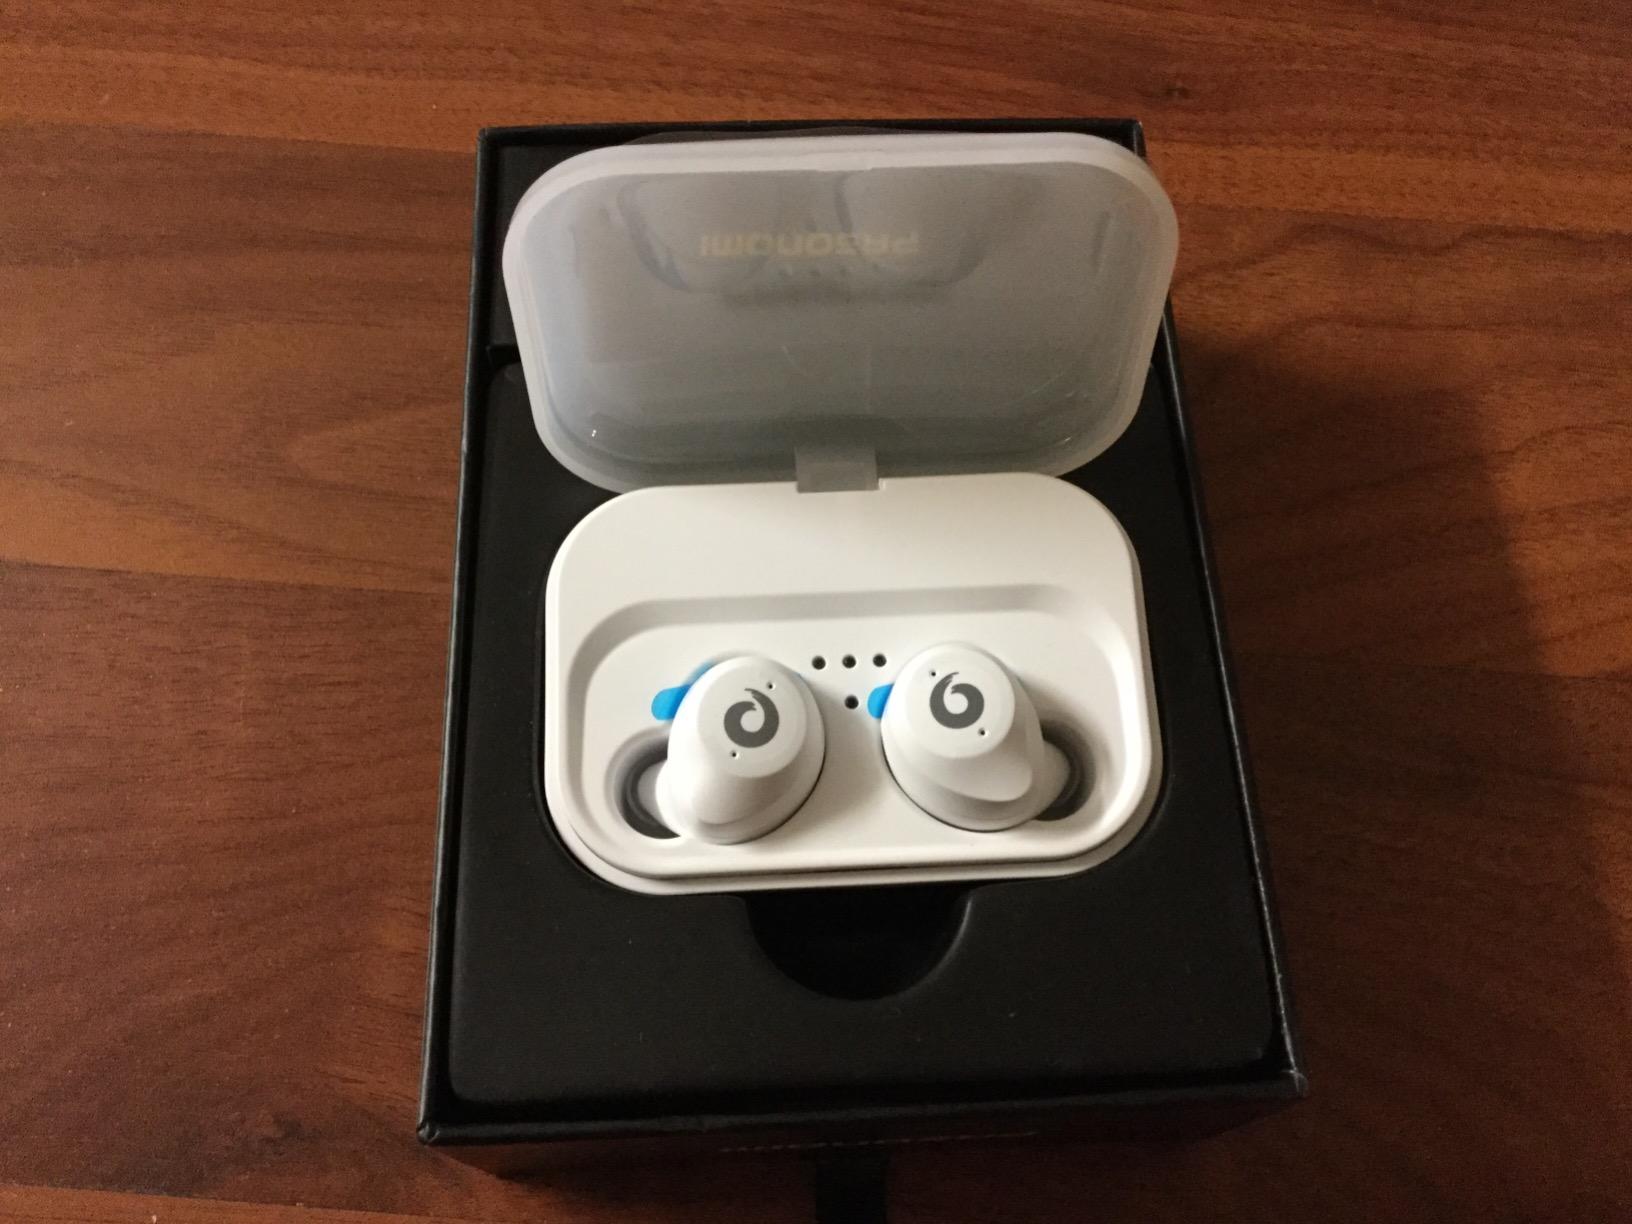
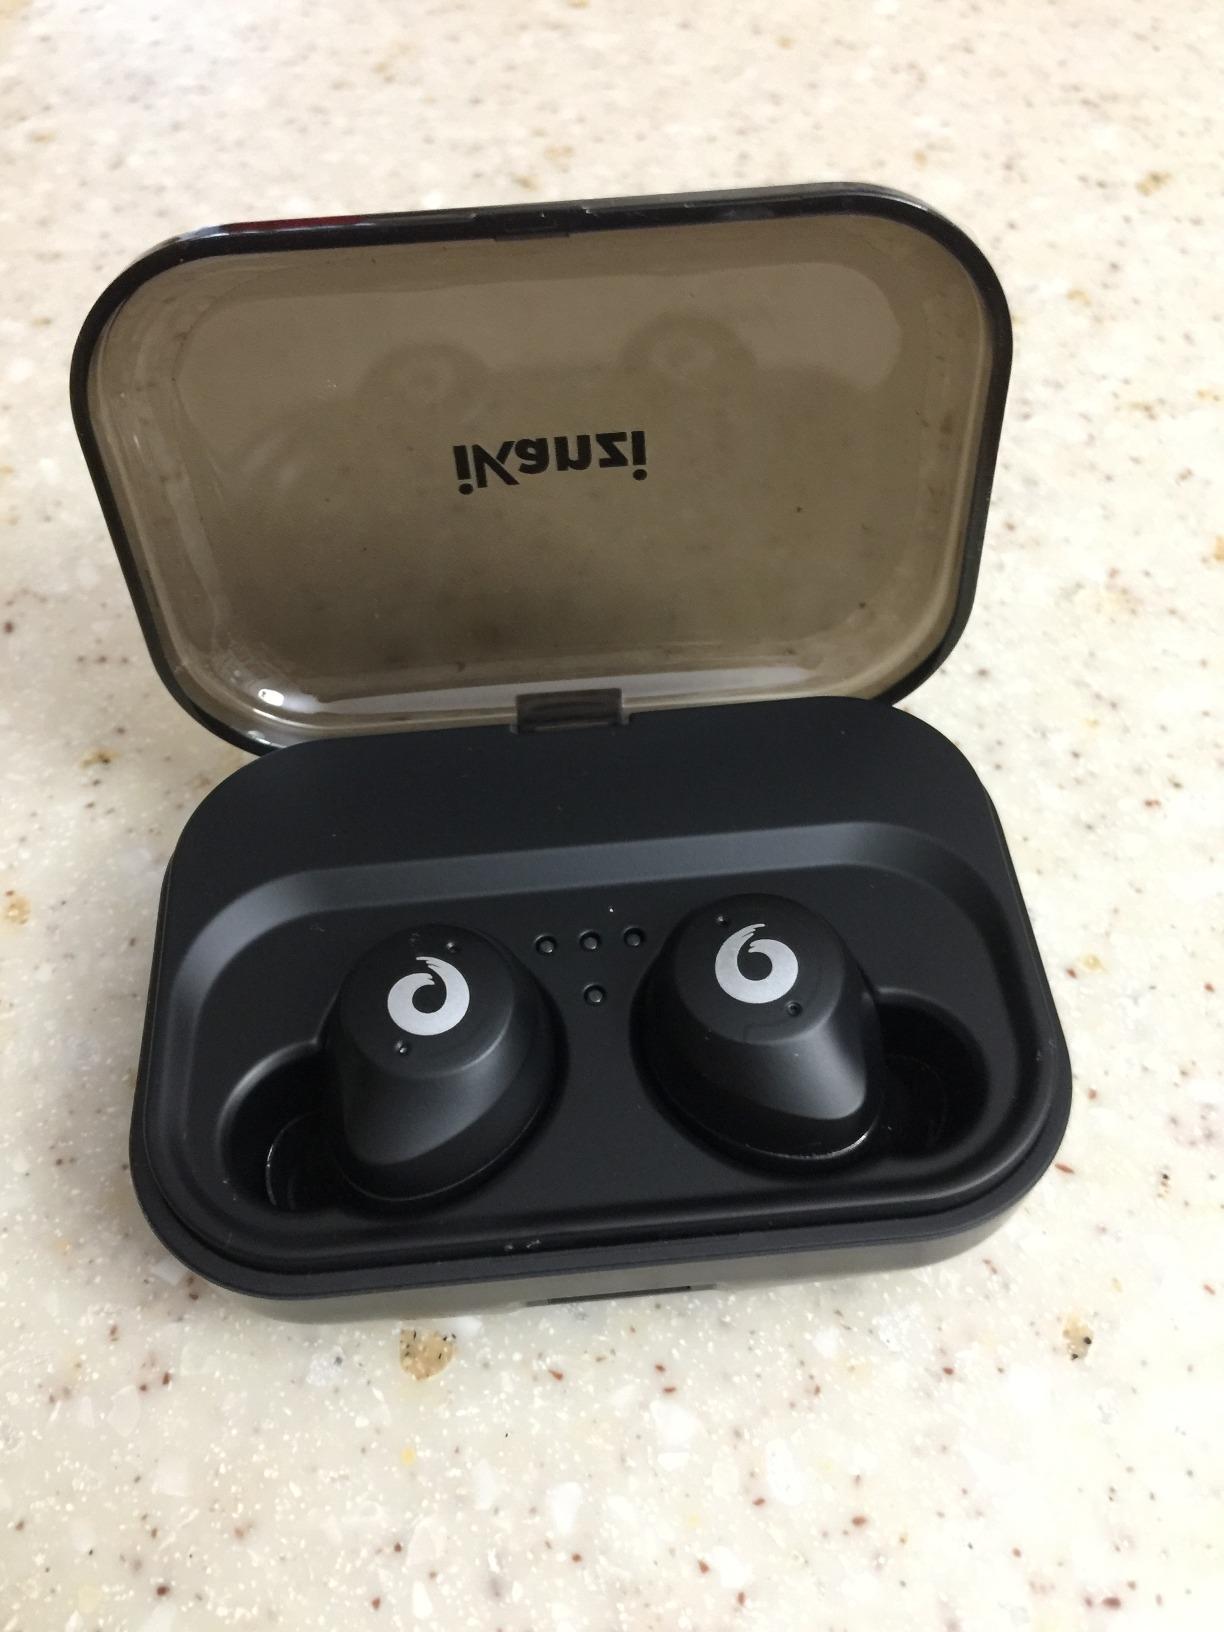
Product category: earbuds
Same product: no